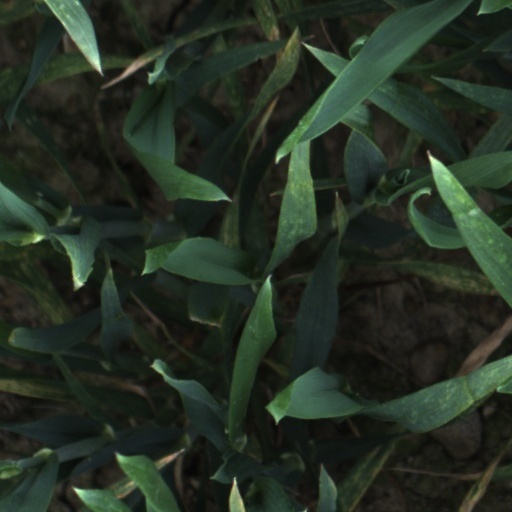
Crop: wheat